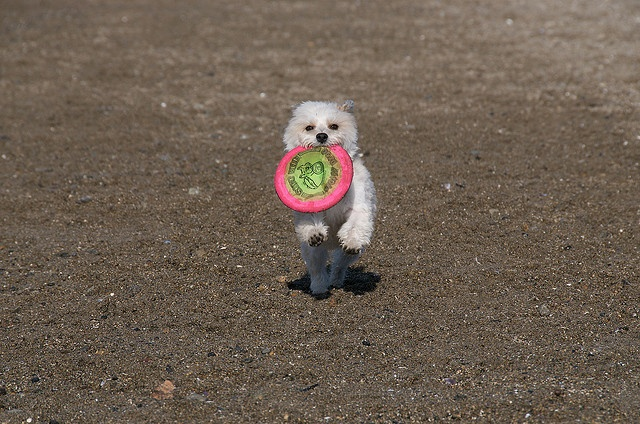
A small dog runs with a flying disc in his mouth.
A small dog offers a frisbee while on its hind legs.
White dog catching a pink and yellow frizbee.
A dog running across the rocky beach with a Frisbee in its mouth.
A small dog is running down the street carrying a frisbee.